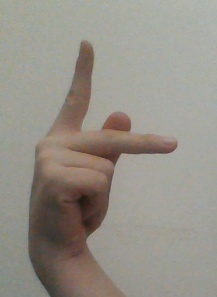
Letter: dha